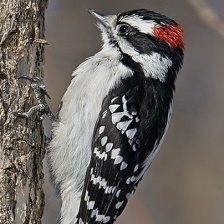
Species: DOWNY WOODPECKER
Scientific name: PICOIDES PUBESCENS